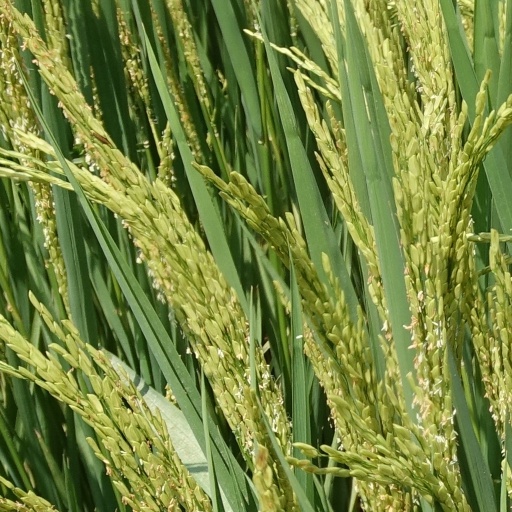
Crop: rice